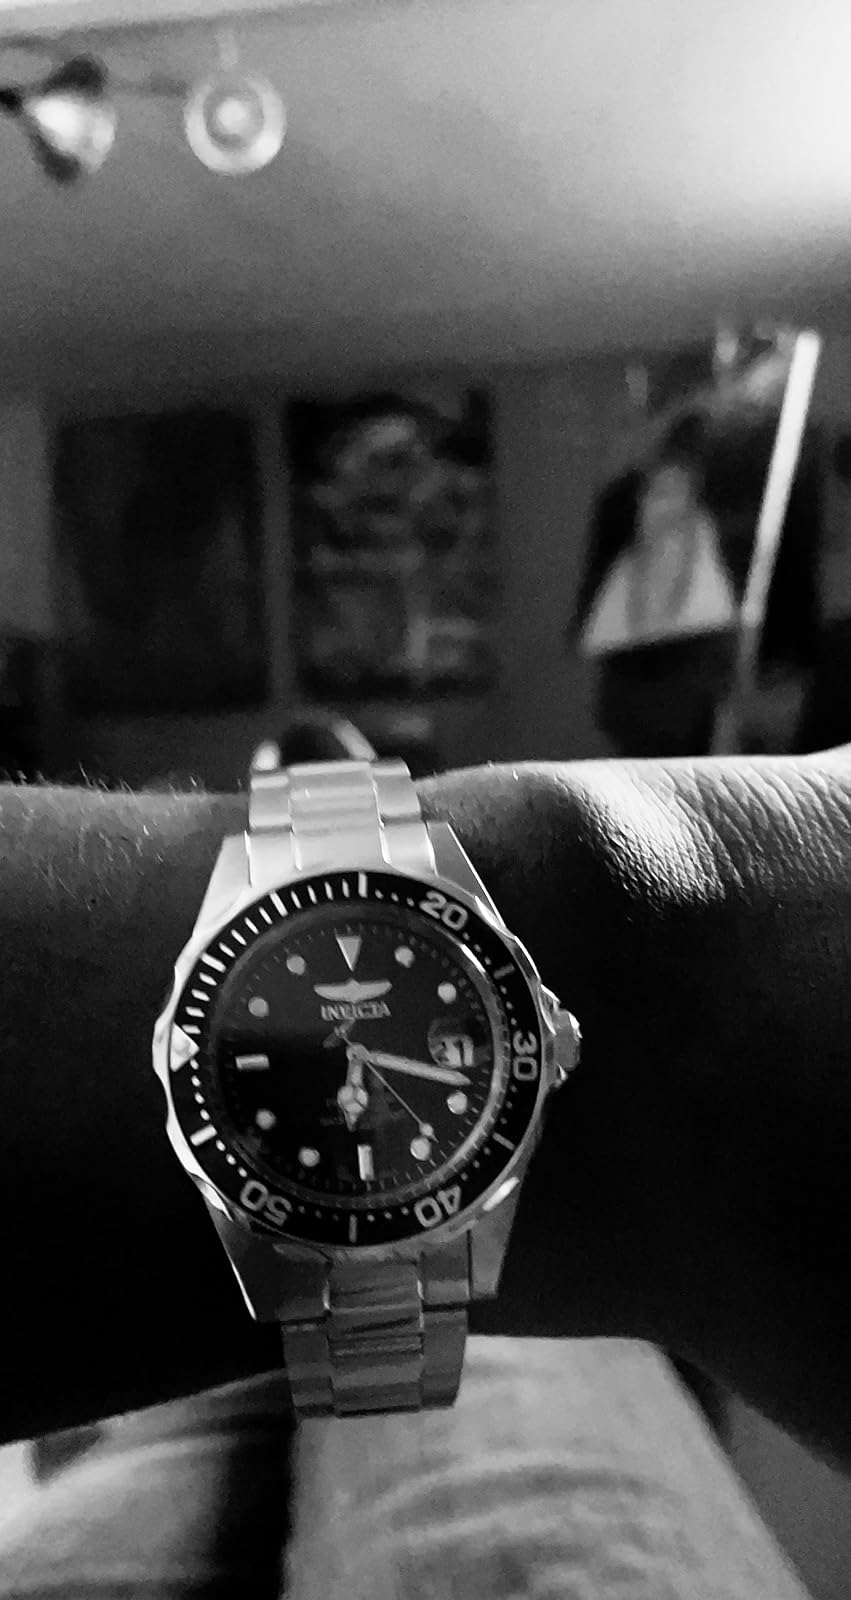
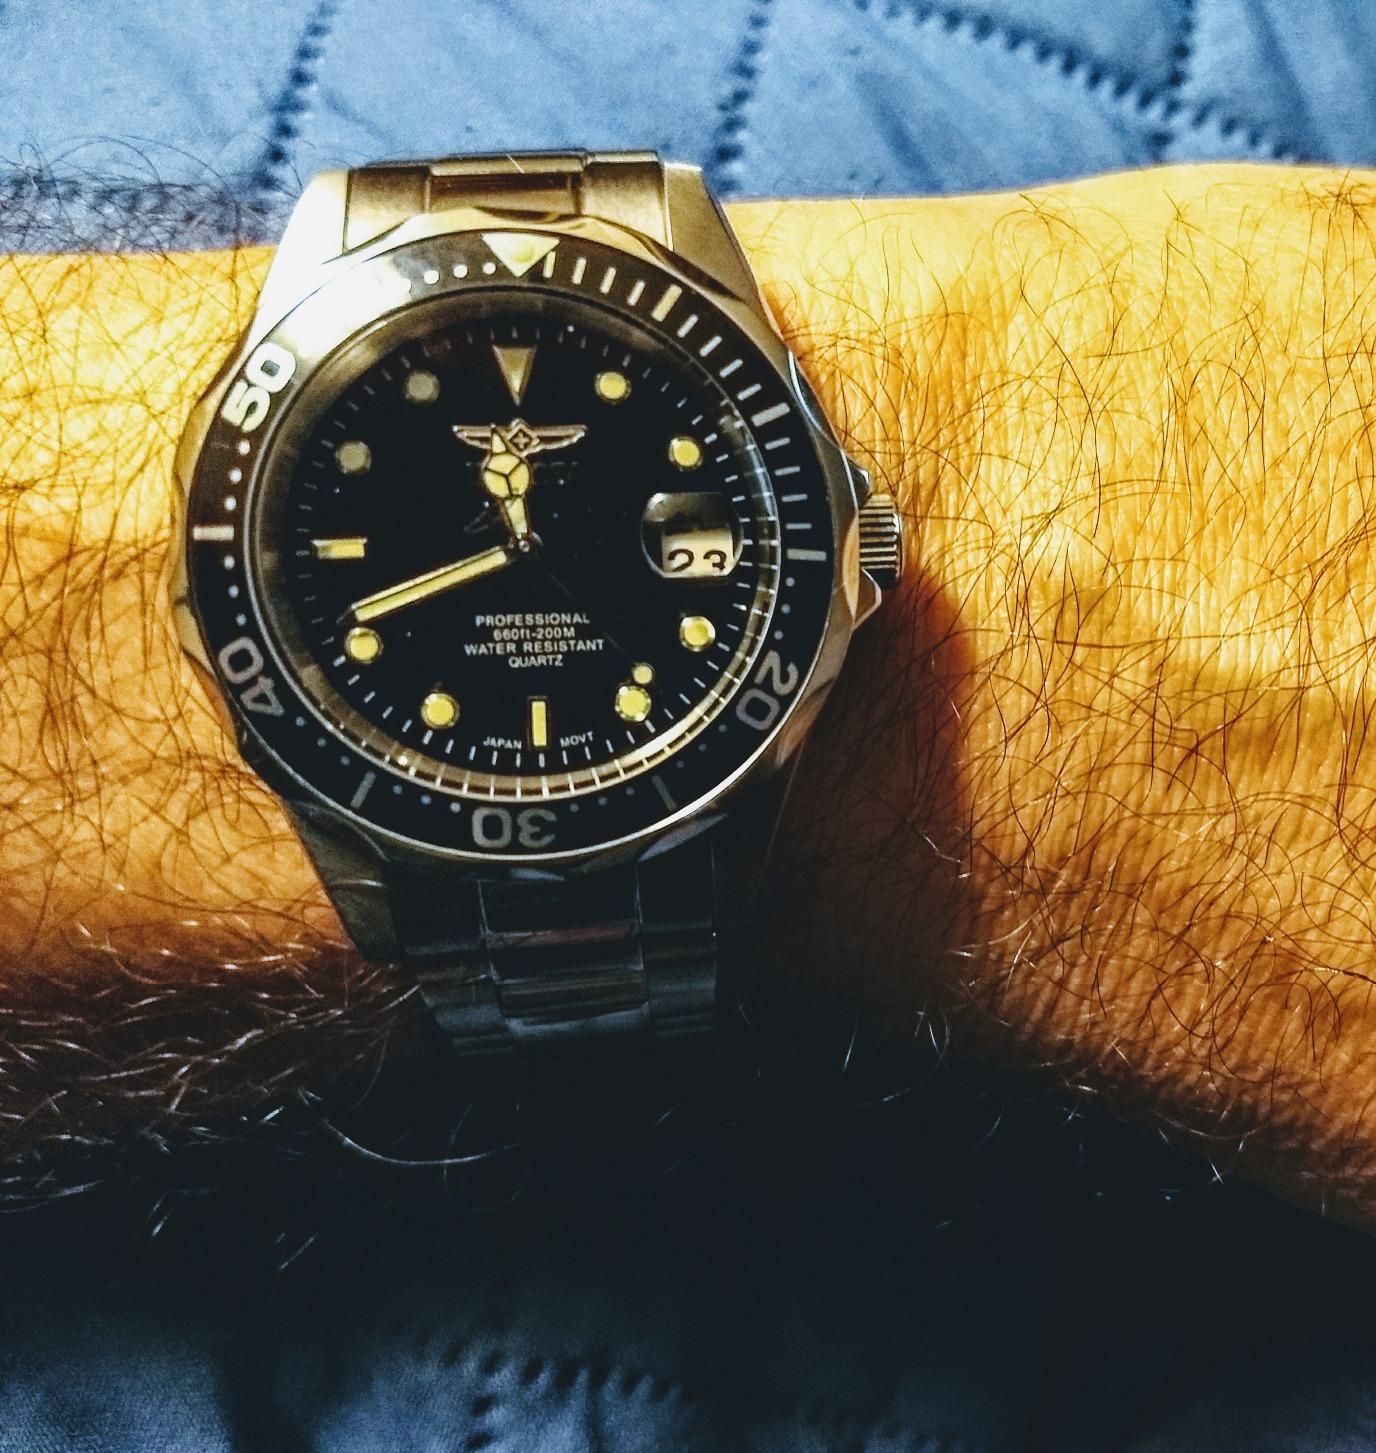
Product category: accessories_watch
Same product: yes